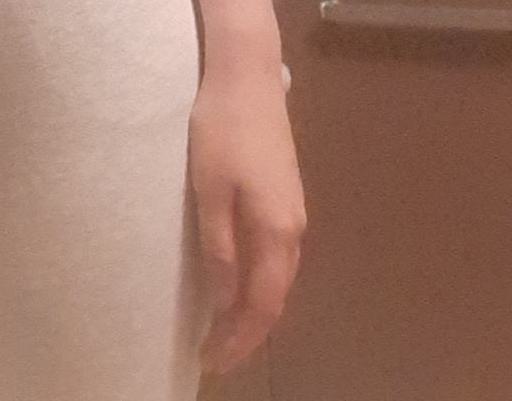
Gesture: no_gesture